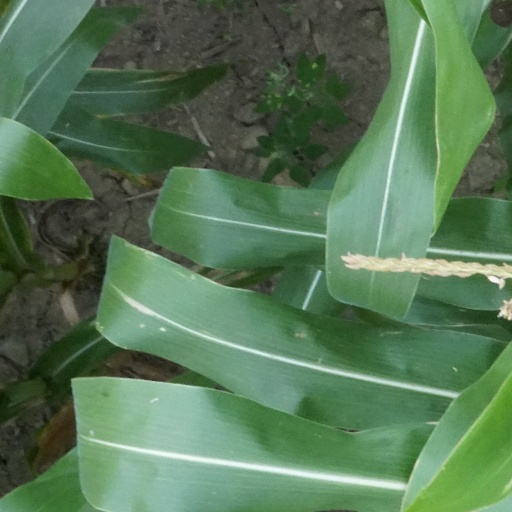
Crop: maize; corn